East Verde River

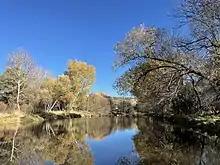
The East Verde River as it flows thru the East Verde Estates northwest of Payson

The East Verde River is a tributary of the Verde River in the U.S. state of Arizona. Beginning on the Mogollon Rim near Washington Park, it flows generally southwest through Gila County and the Tonto National Forest northeast of Phoenix. Near the middle of its course, it passes to within about of Payson, which is southeast of the river. The East Verde River flows through parts of the Mazatzal Wilderness west of Payson.